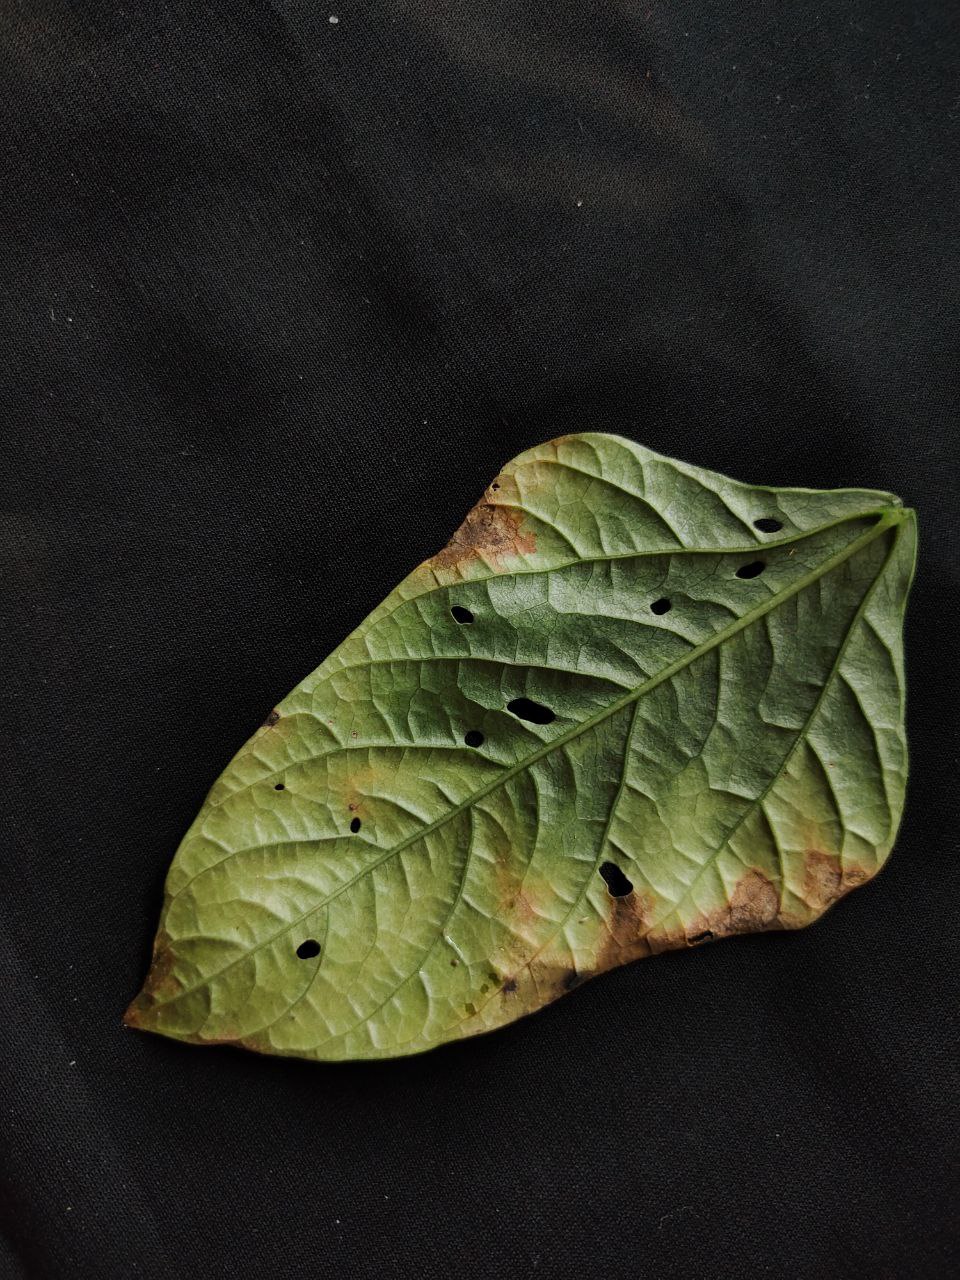
Crop: cowpea
Leaf condition: Bacterial wilt